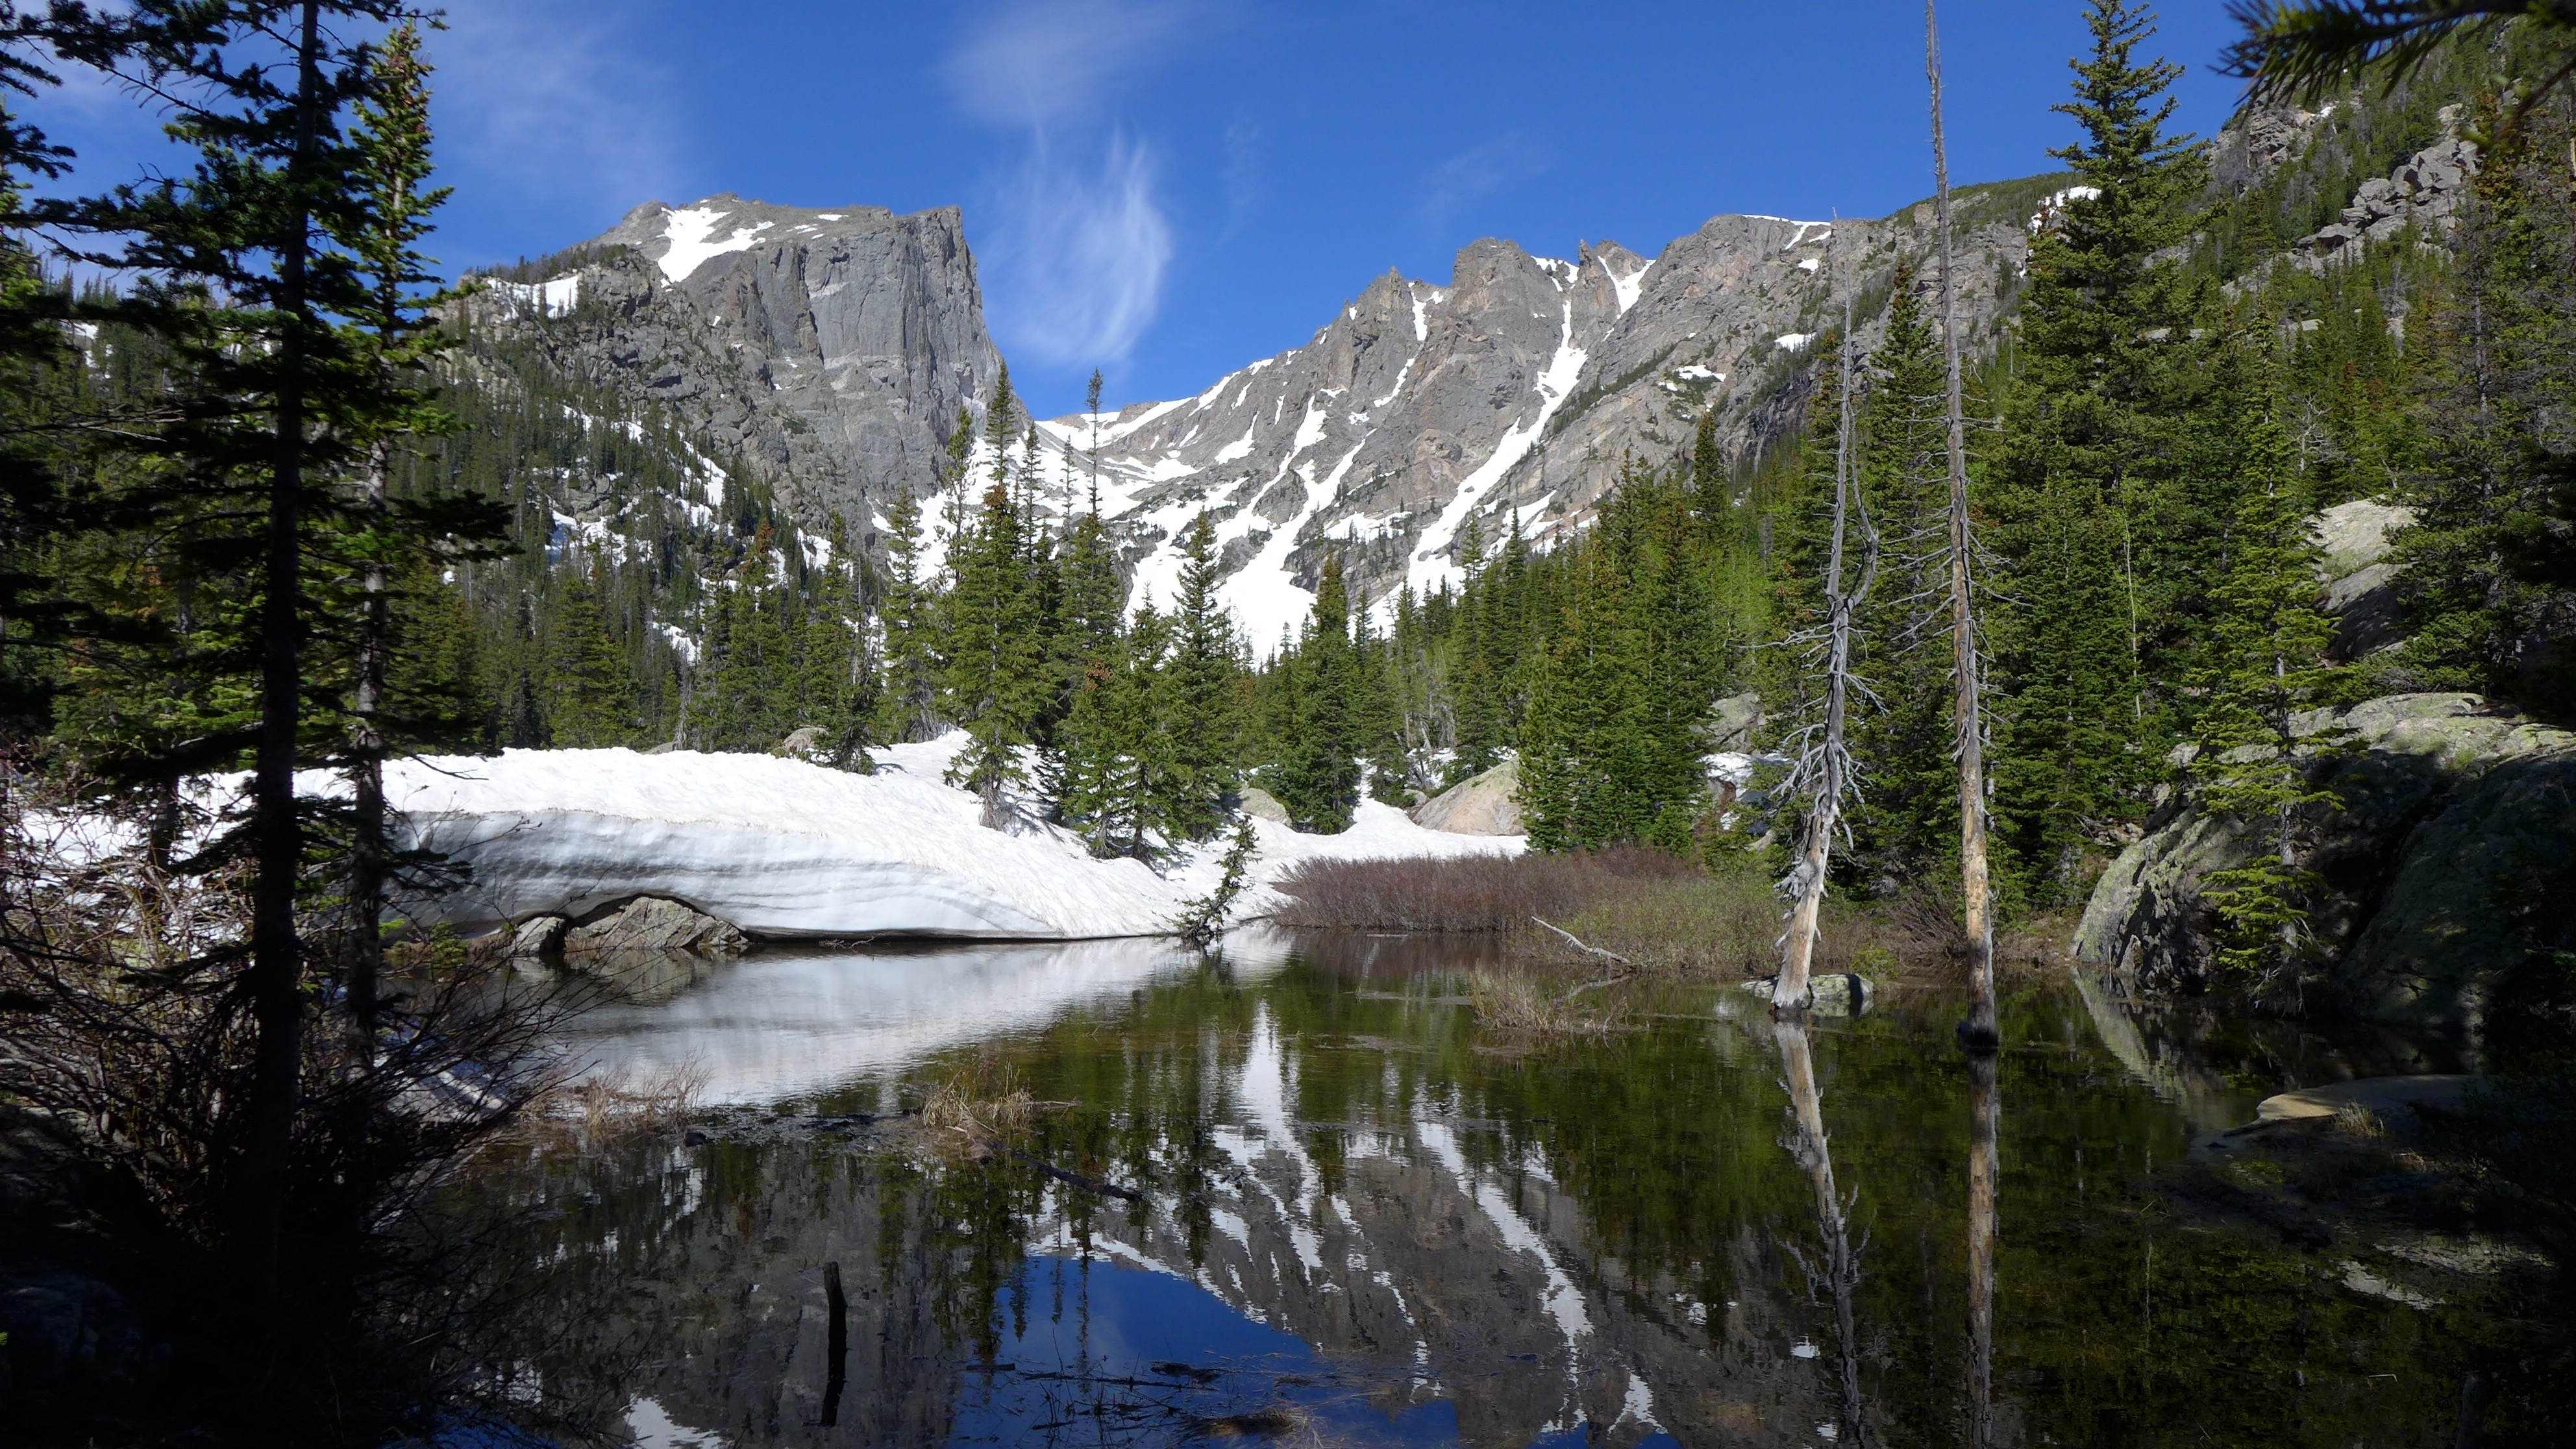
tree, wilderness, mountain, snow, winter, trail, lake, adventure, mountain range, summer, stream, reflection, national park, colorado, colorado mountains, rocky mountains, landform, mountainous landforms